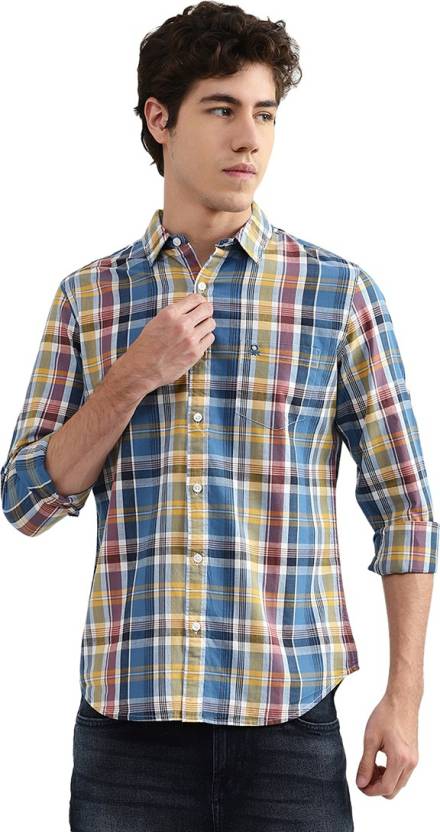
Product: Men Regular Fit Checkered Casual Shirt
Price: ₹1,706
Colors: Multicolor
Pattern: Checkered
Description: The possibilities are nearly unlimited when it comes to dobby checked patterns, so there's no shortage of ways to wear them. The relaxed thin shape gives a traditional look that's slightly flared across the waist, while the multi-colour checks give it a classic look. Pair it with navy blue jeans and a pair of Sneaker Shoes.